GNK Dinamo Zagreb

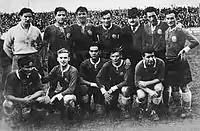
Građanski team 1937.

Having been invaded and occupied by the Nazi Germany in 1941, the Kingdom of Yugoslavia was dissolved and sports competitions in the nation were suspended. An exception to this was the Independent State of Croatia (NDH) which, as an Axis member, enjoyed peace and so the NDH continued to hold national competitions featuring prominent Croatian clubs. Four of these seasons were started (1941, 1941–42, 1942–43 and 1943–44) but only the second and third editions were finished, with Građanski winning the 1942–43 season.